El Mina, Lebanon

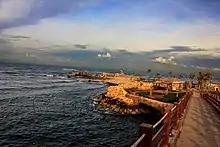
Abdul Wahab Island with bridge

In 2014 Muslims made up 73.68% and Christians made up 25.71% of registered voters in El Mina. 72.60% of the voters were Sunni Muslims and 15.78% were Greek Orthodox.